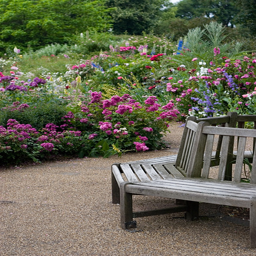
A wooden park bench sitting in the middle of flowers.
A circular bench is surrounded by colorful flowers.
A worn wooden bench near a colorful flower garden.
A circular wooden bench beside a flower garden.
A group of back to back benches is next to purple flowers.